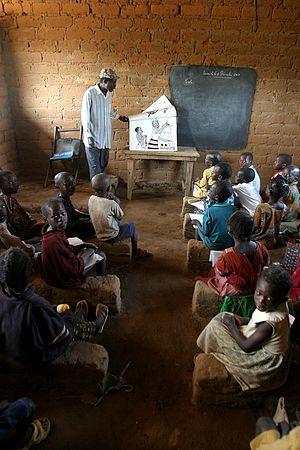
L'éducation en Centrafrique, ou système éducatif de la République Centrafricaine, concerne l'ensemble des institutions publiques et privées de Centrafrique ayant pour fonction d'assurer et de développer le système éducatif sur l'ensemble du territoire du pays.